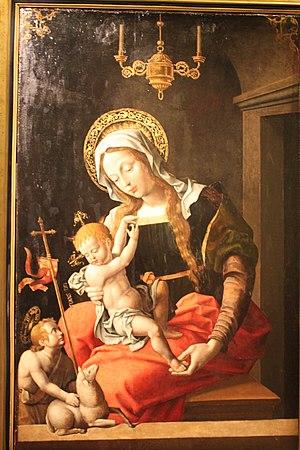
La Vierge, l'Enfant et saint Jean Baptiste - Huile sur bois (chêne) Grégoire Guérard - vers 1512-1515 - Dijon (France) -Musée des Beaux-Arts - Inventaire
Grégoire Guérard, parfois désigné sous le nom de « Maître du triptyque d'Autun », est un peintre néerlandais actif en France dans la première moitié du XVIᵉ siècle.